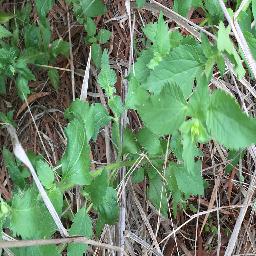
Label: siam_weed